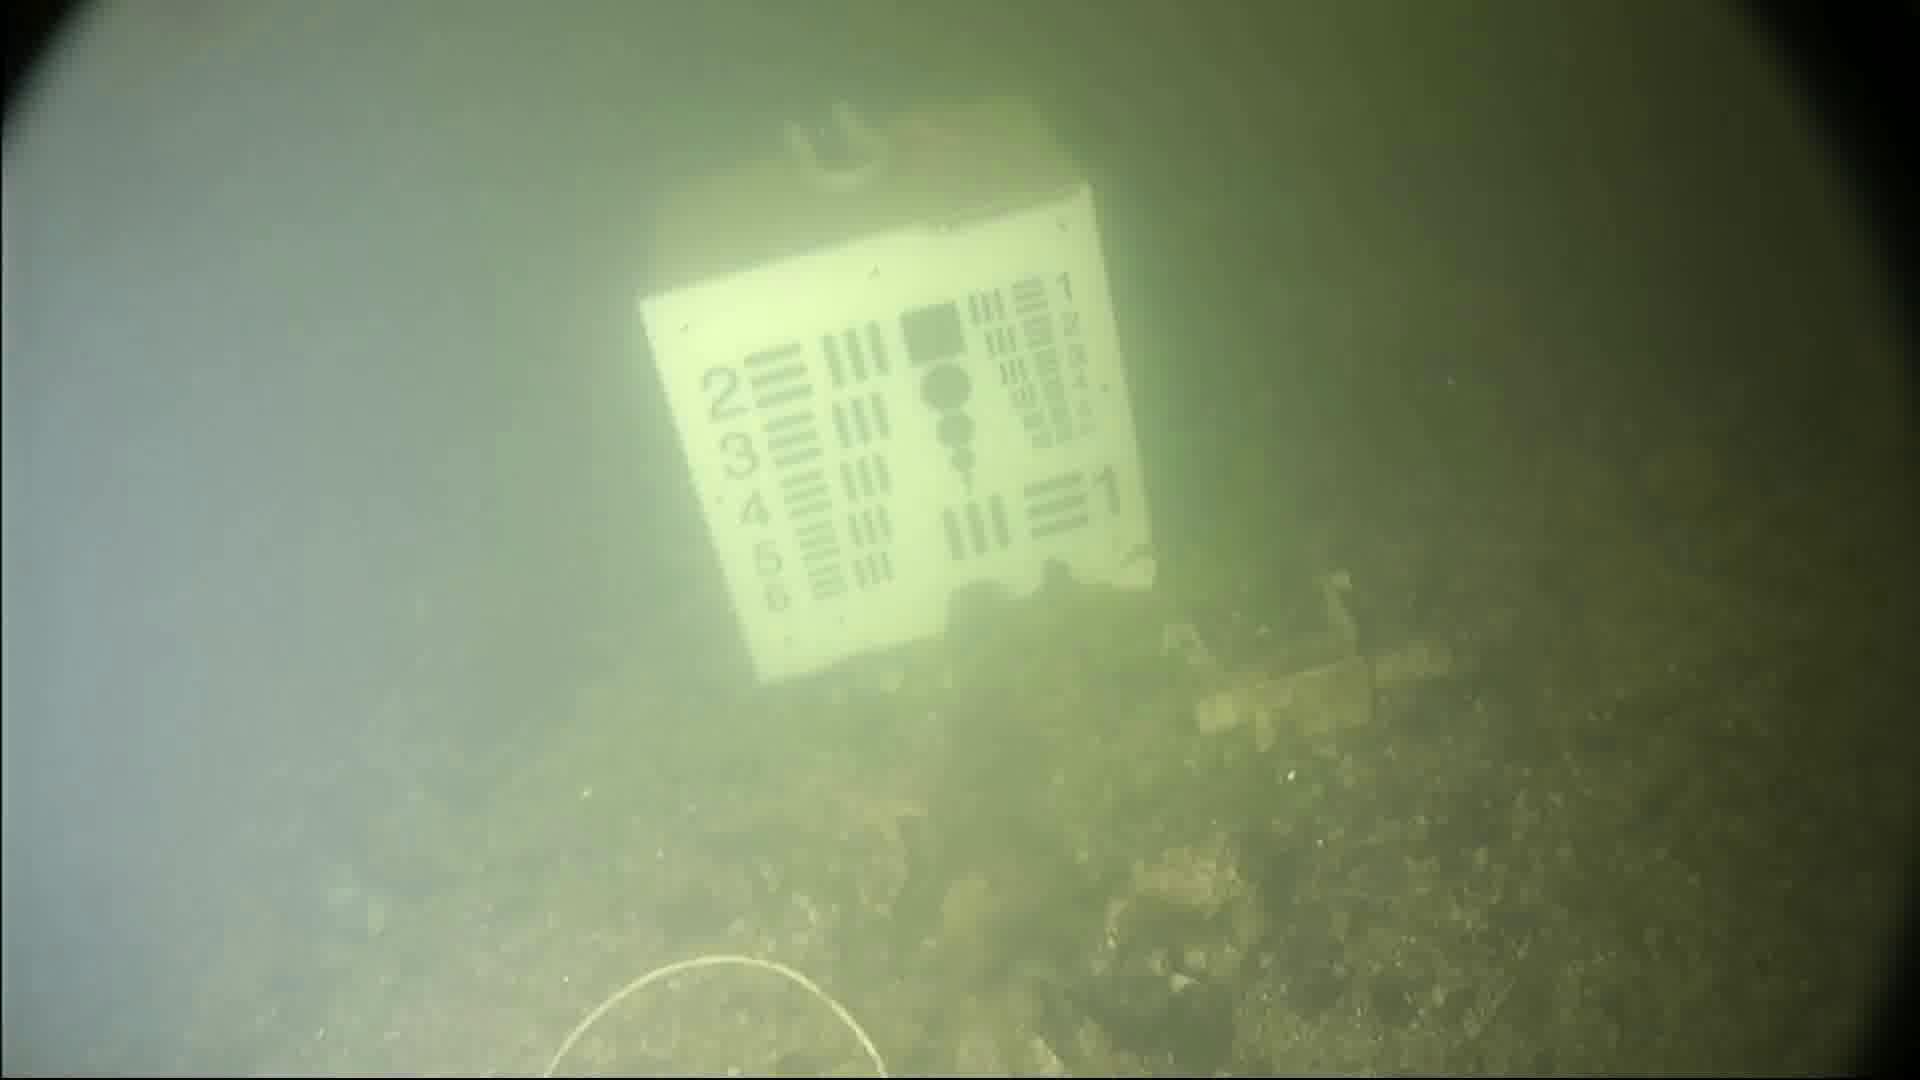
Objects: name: starfish